Karin Kuipers

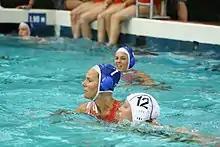
Karin Kuipers

Karin Hendrika Maria Kuipers (born 18 July 1972 in Zwolle) is a retired Dutch water polo player.